Aaargh!

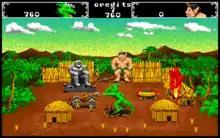
Taking the role of a monster, the player must destroy buildings in search of eggs.

The goal of the game is to find the golden dragon's egg. The player controls one of two monsters who must destroy buildings in order to find Roc eggs, the discovery of each of which triggers a fight with a rival monster. When five eggs are found, the two monsters fight on a volcano to claim the dragon's egg.